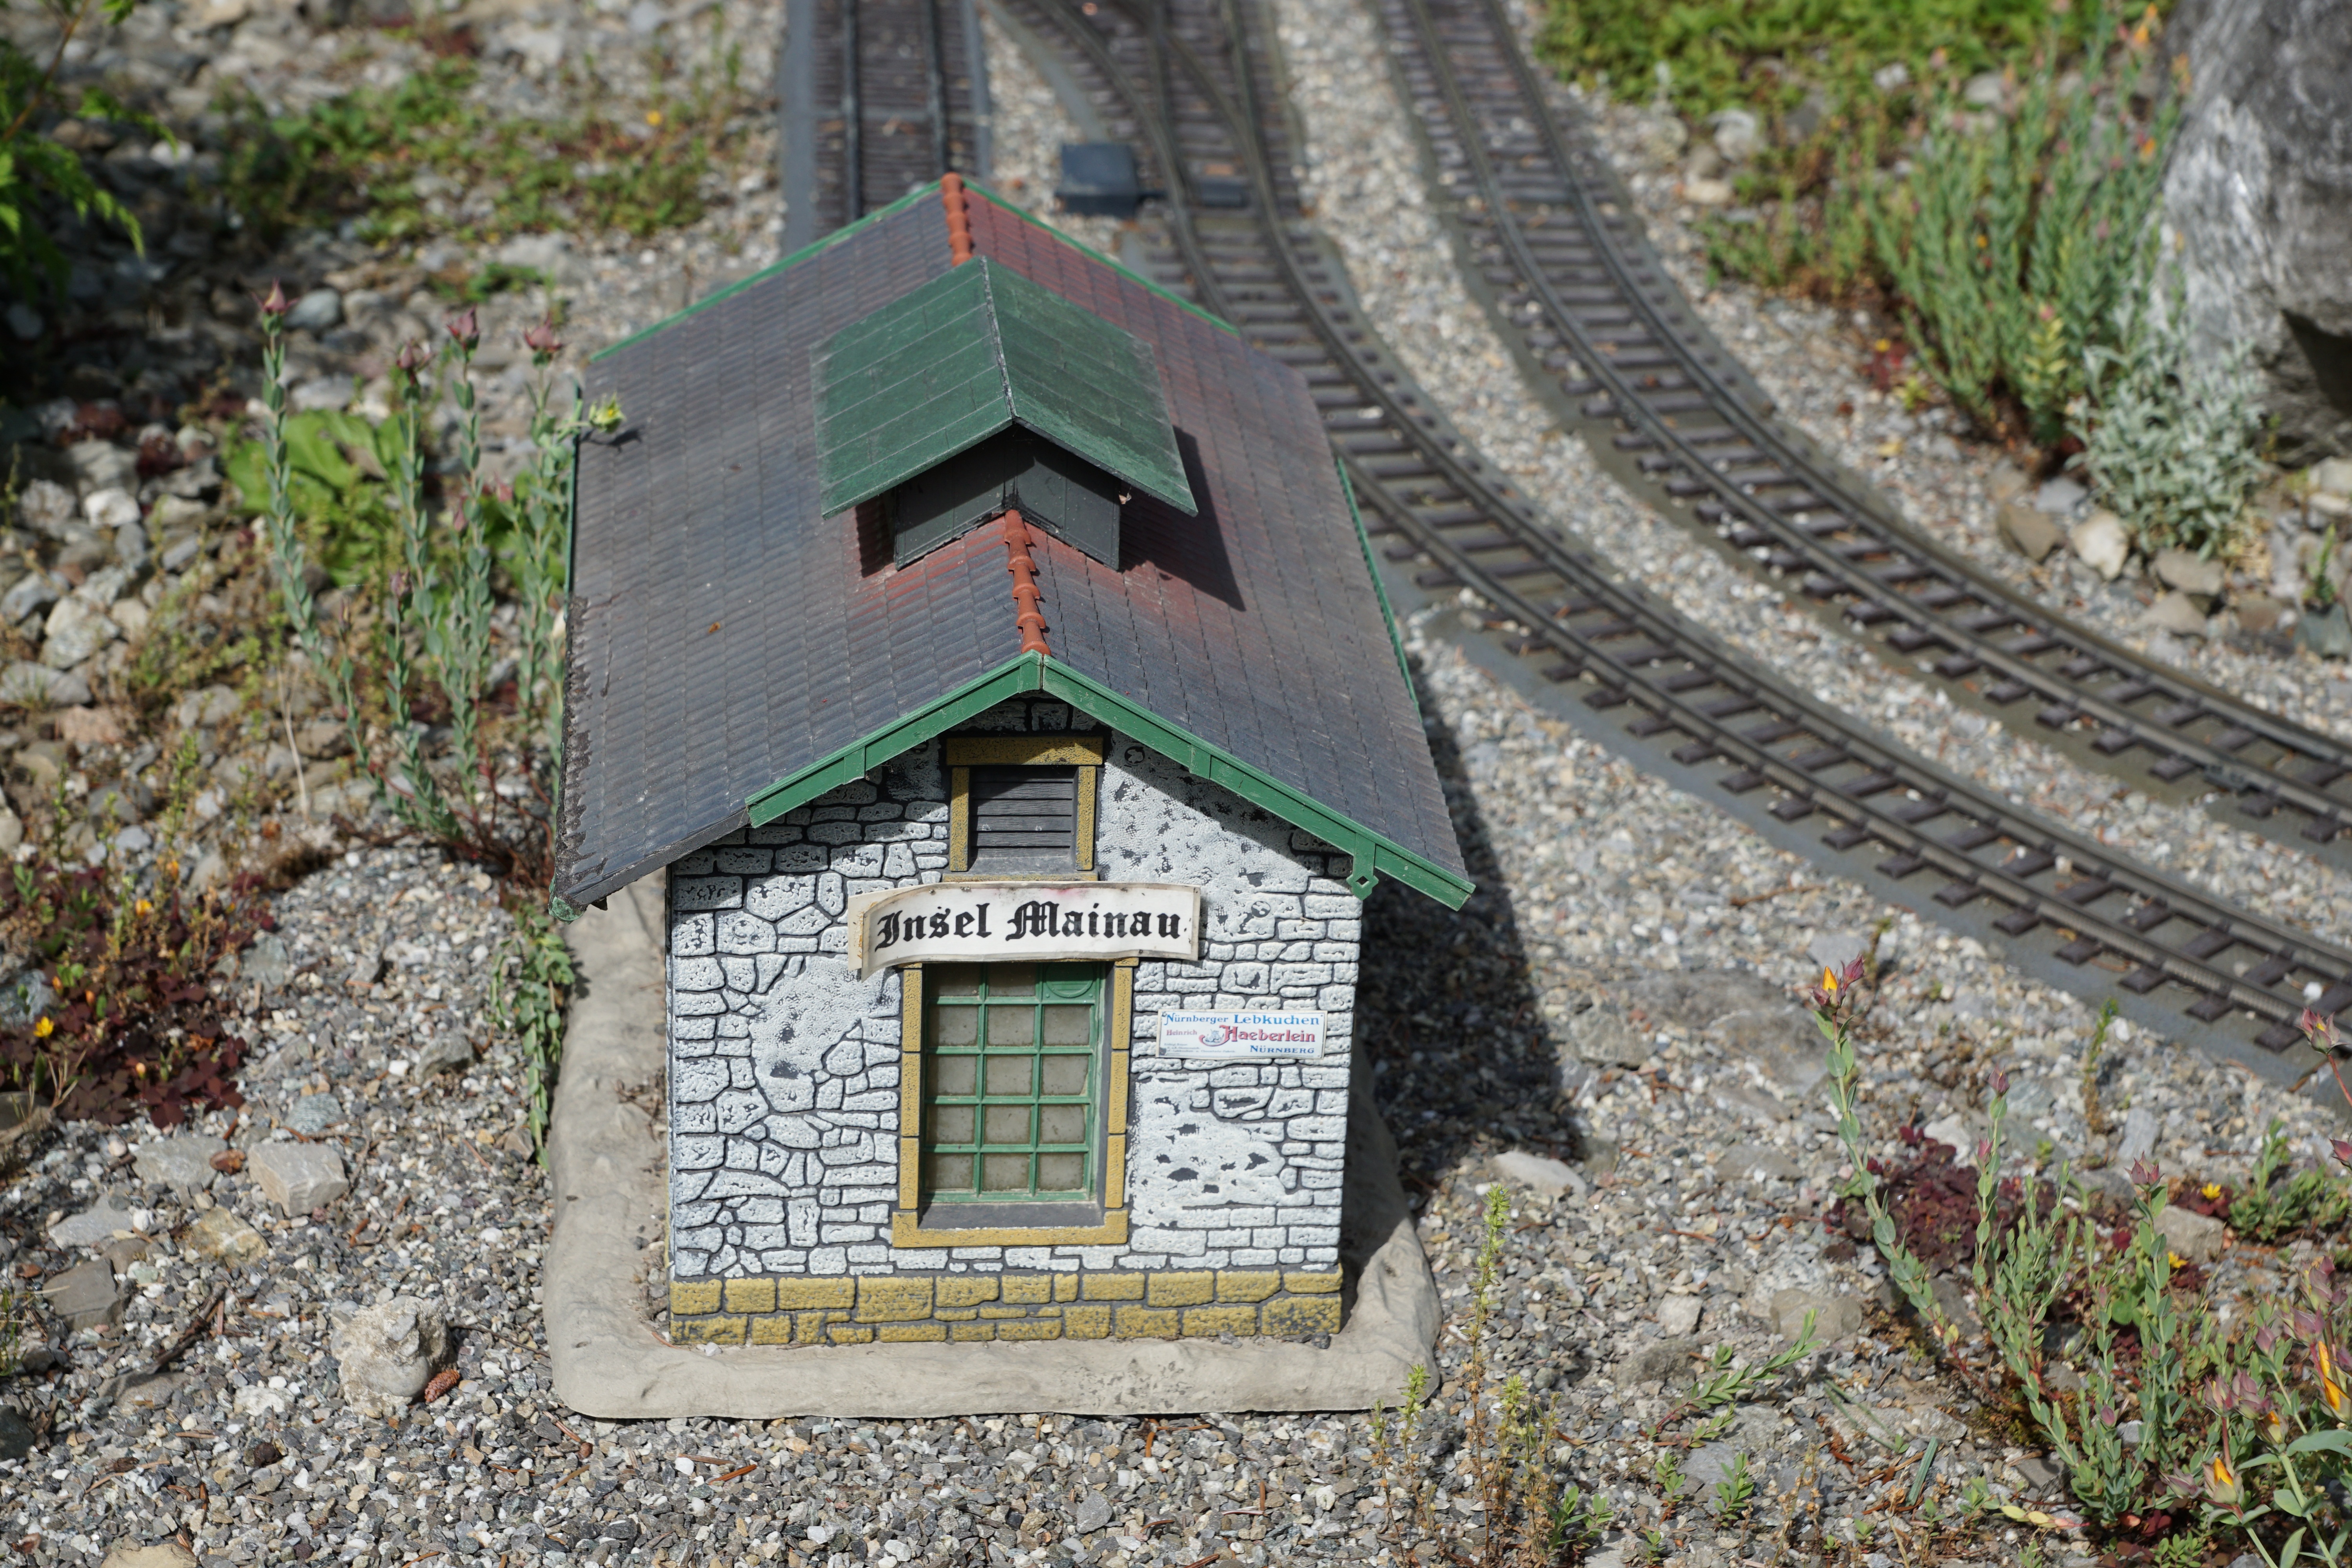
nature, track, railway, train, transport, chapel, miniature, shrine, seemed, mainau, rolling stock